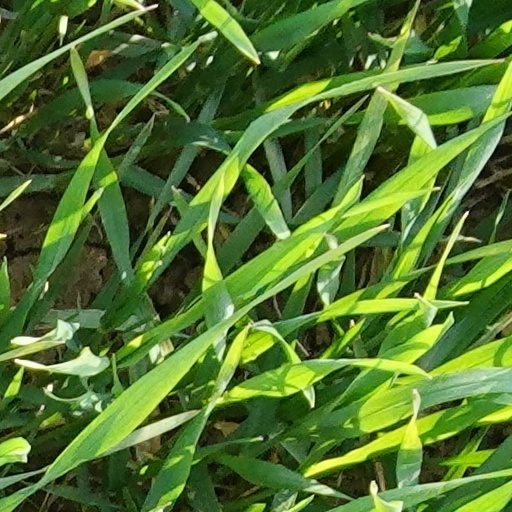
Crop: wheat